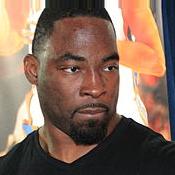
Age: 28